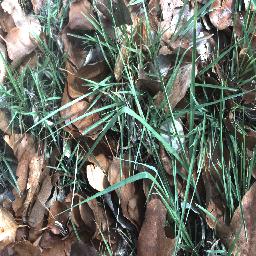
Label: negative